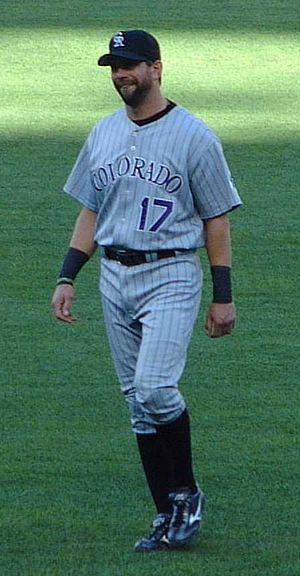
Les Rockies du Colorado sont une franchise de baseball des Ligues majeures de baseball située à Denver, Colorado. Ils évoluent dans la division Ouest de la Ligue nationale.